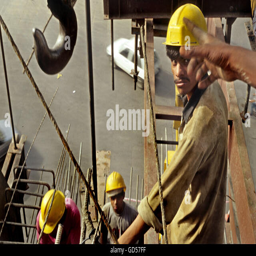
men working at the construction site